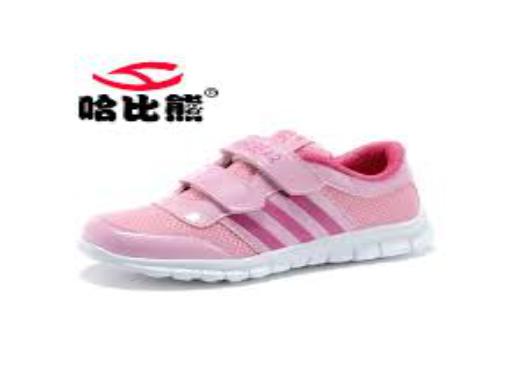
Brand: habixiong
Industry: Clothes